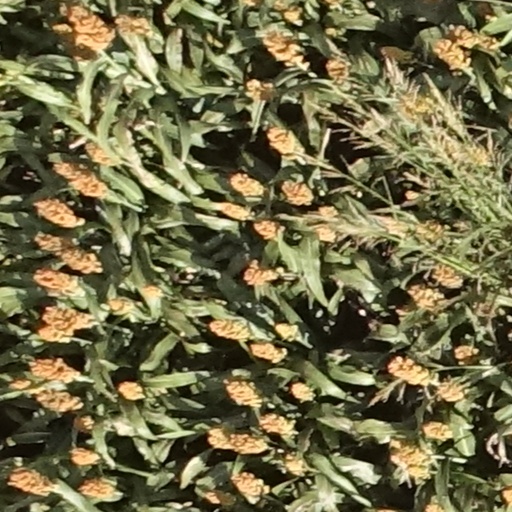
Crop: sorghum